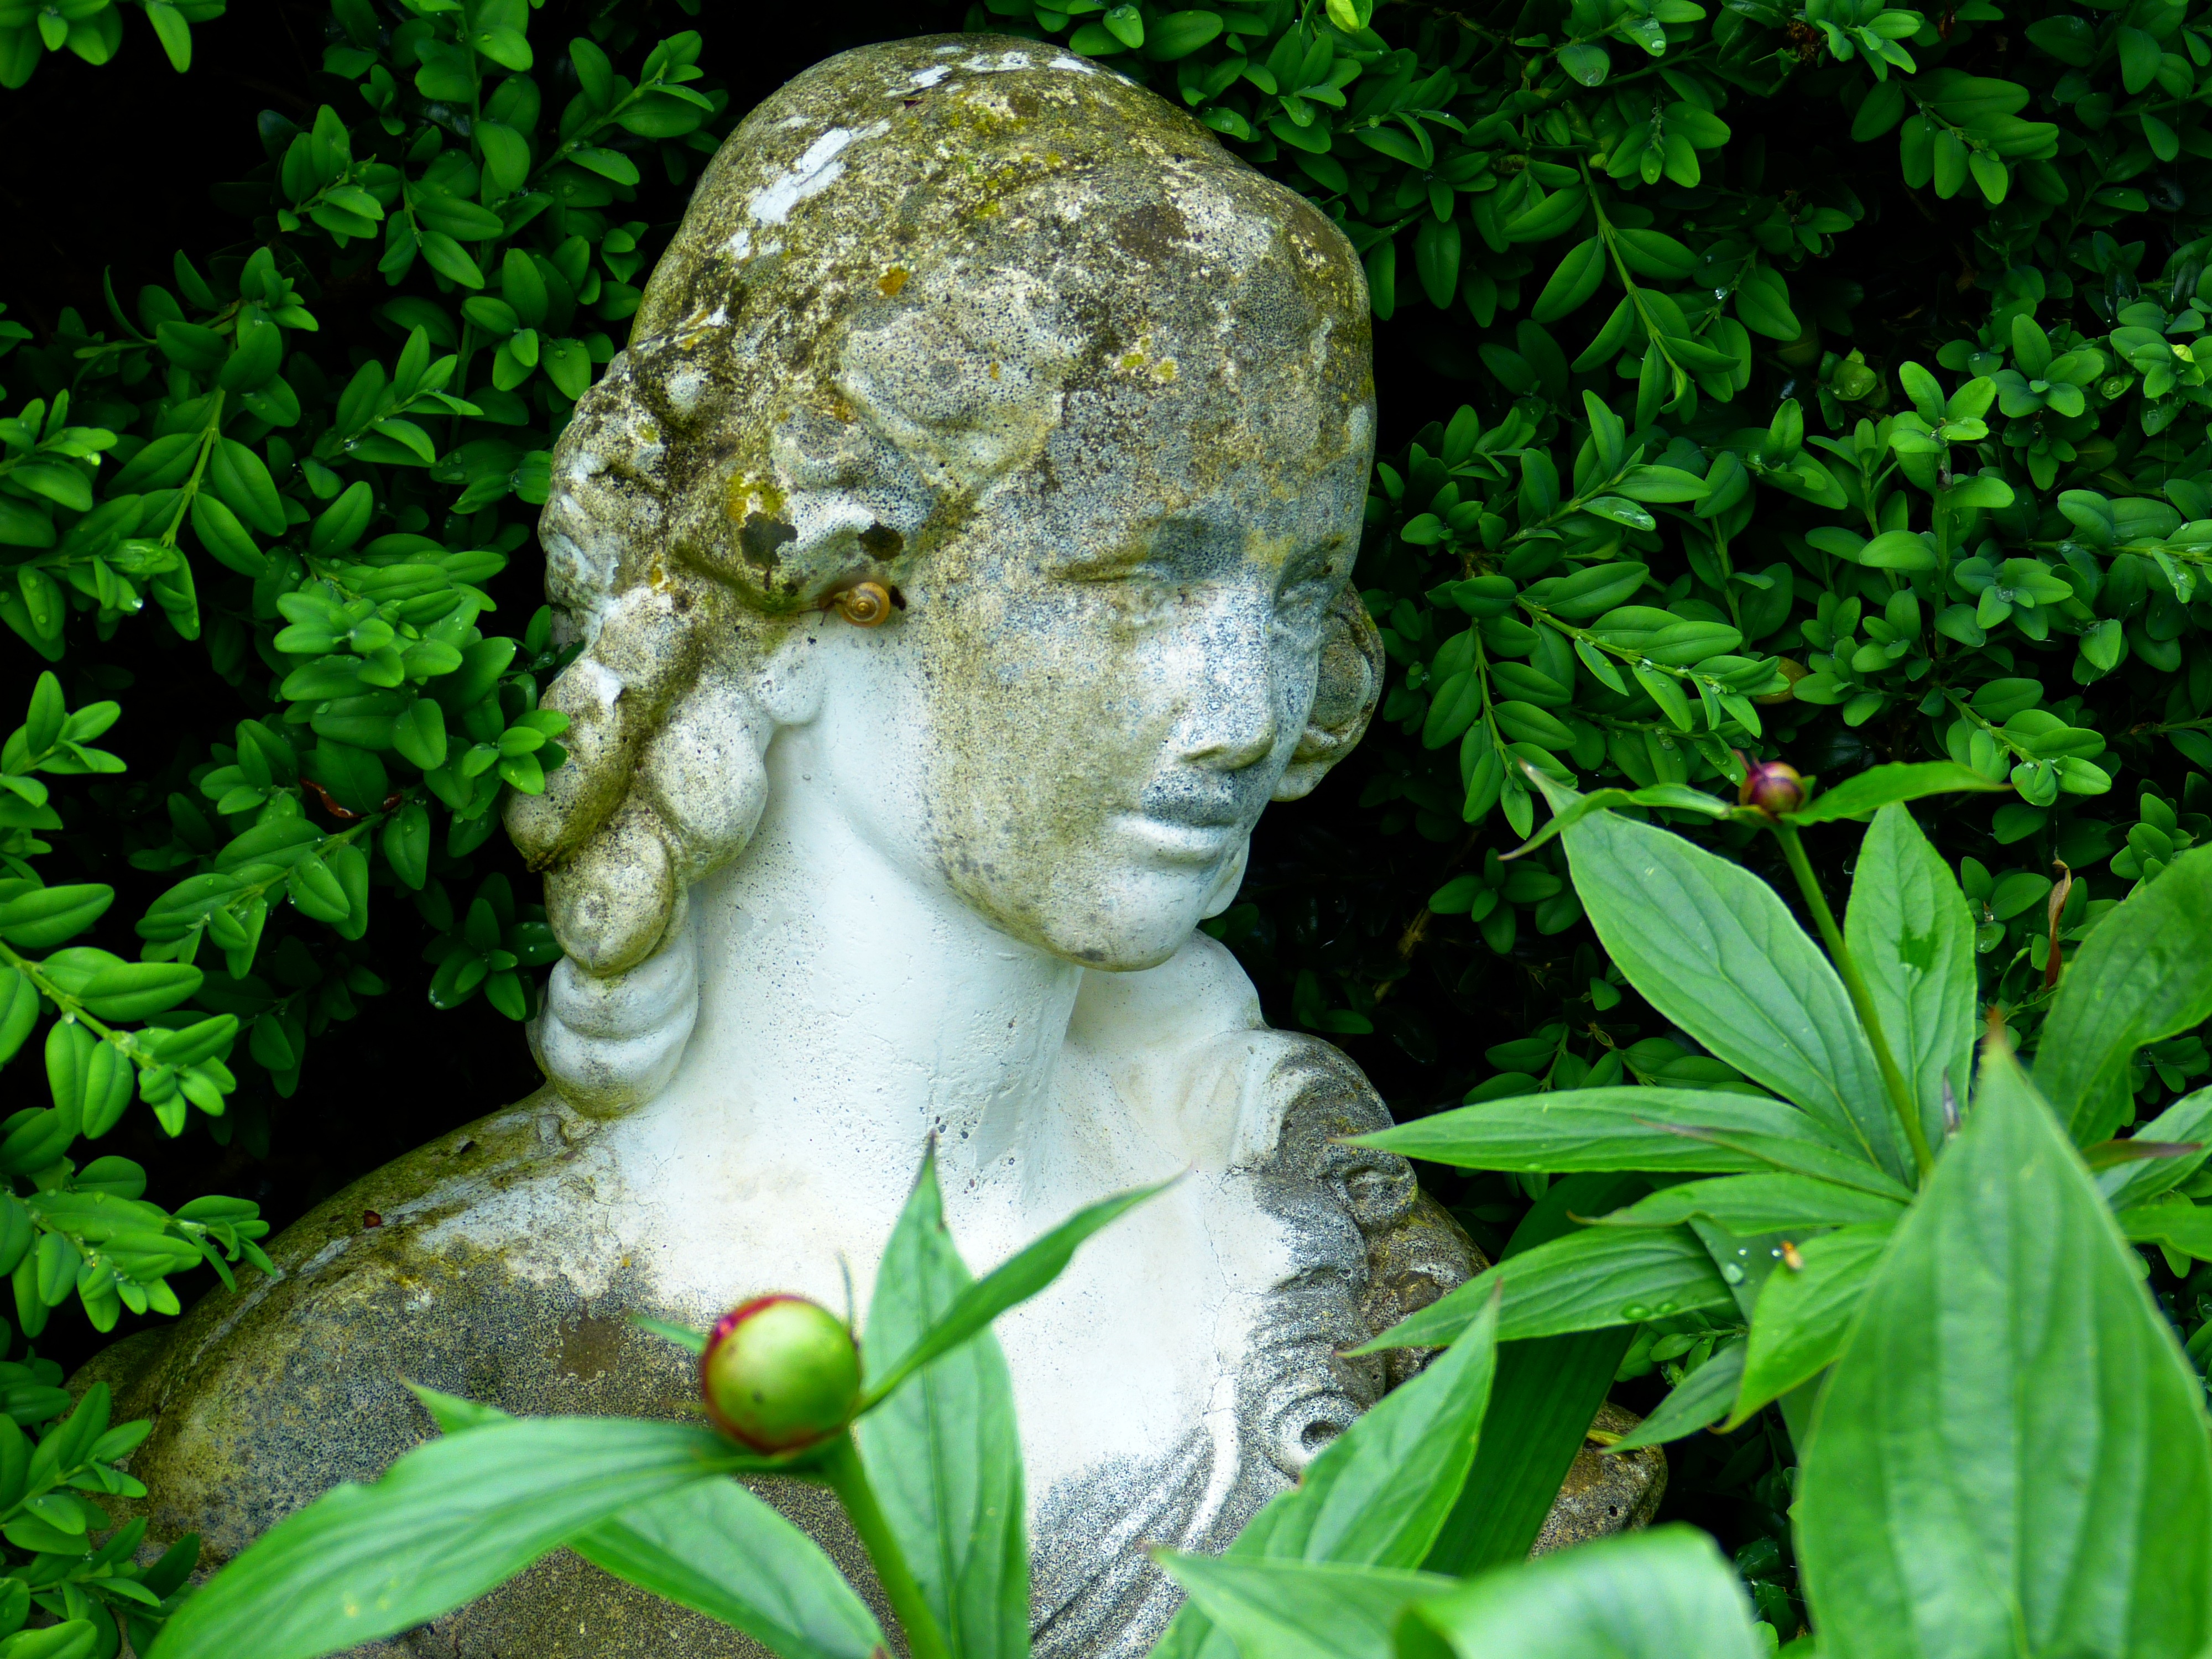
forest, plant, girl, woman, leaf, flower, stone, monument, statue, portrait, green, jungle, botany, garden, flora, face, sculpture, figure, head, carving, stone figure, garden figurines